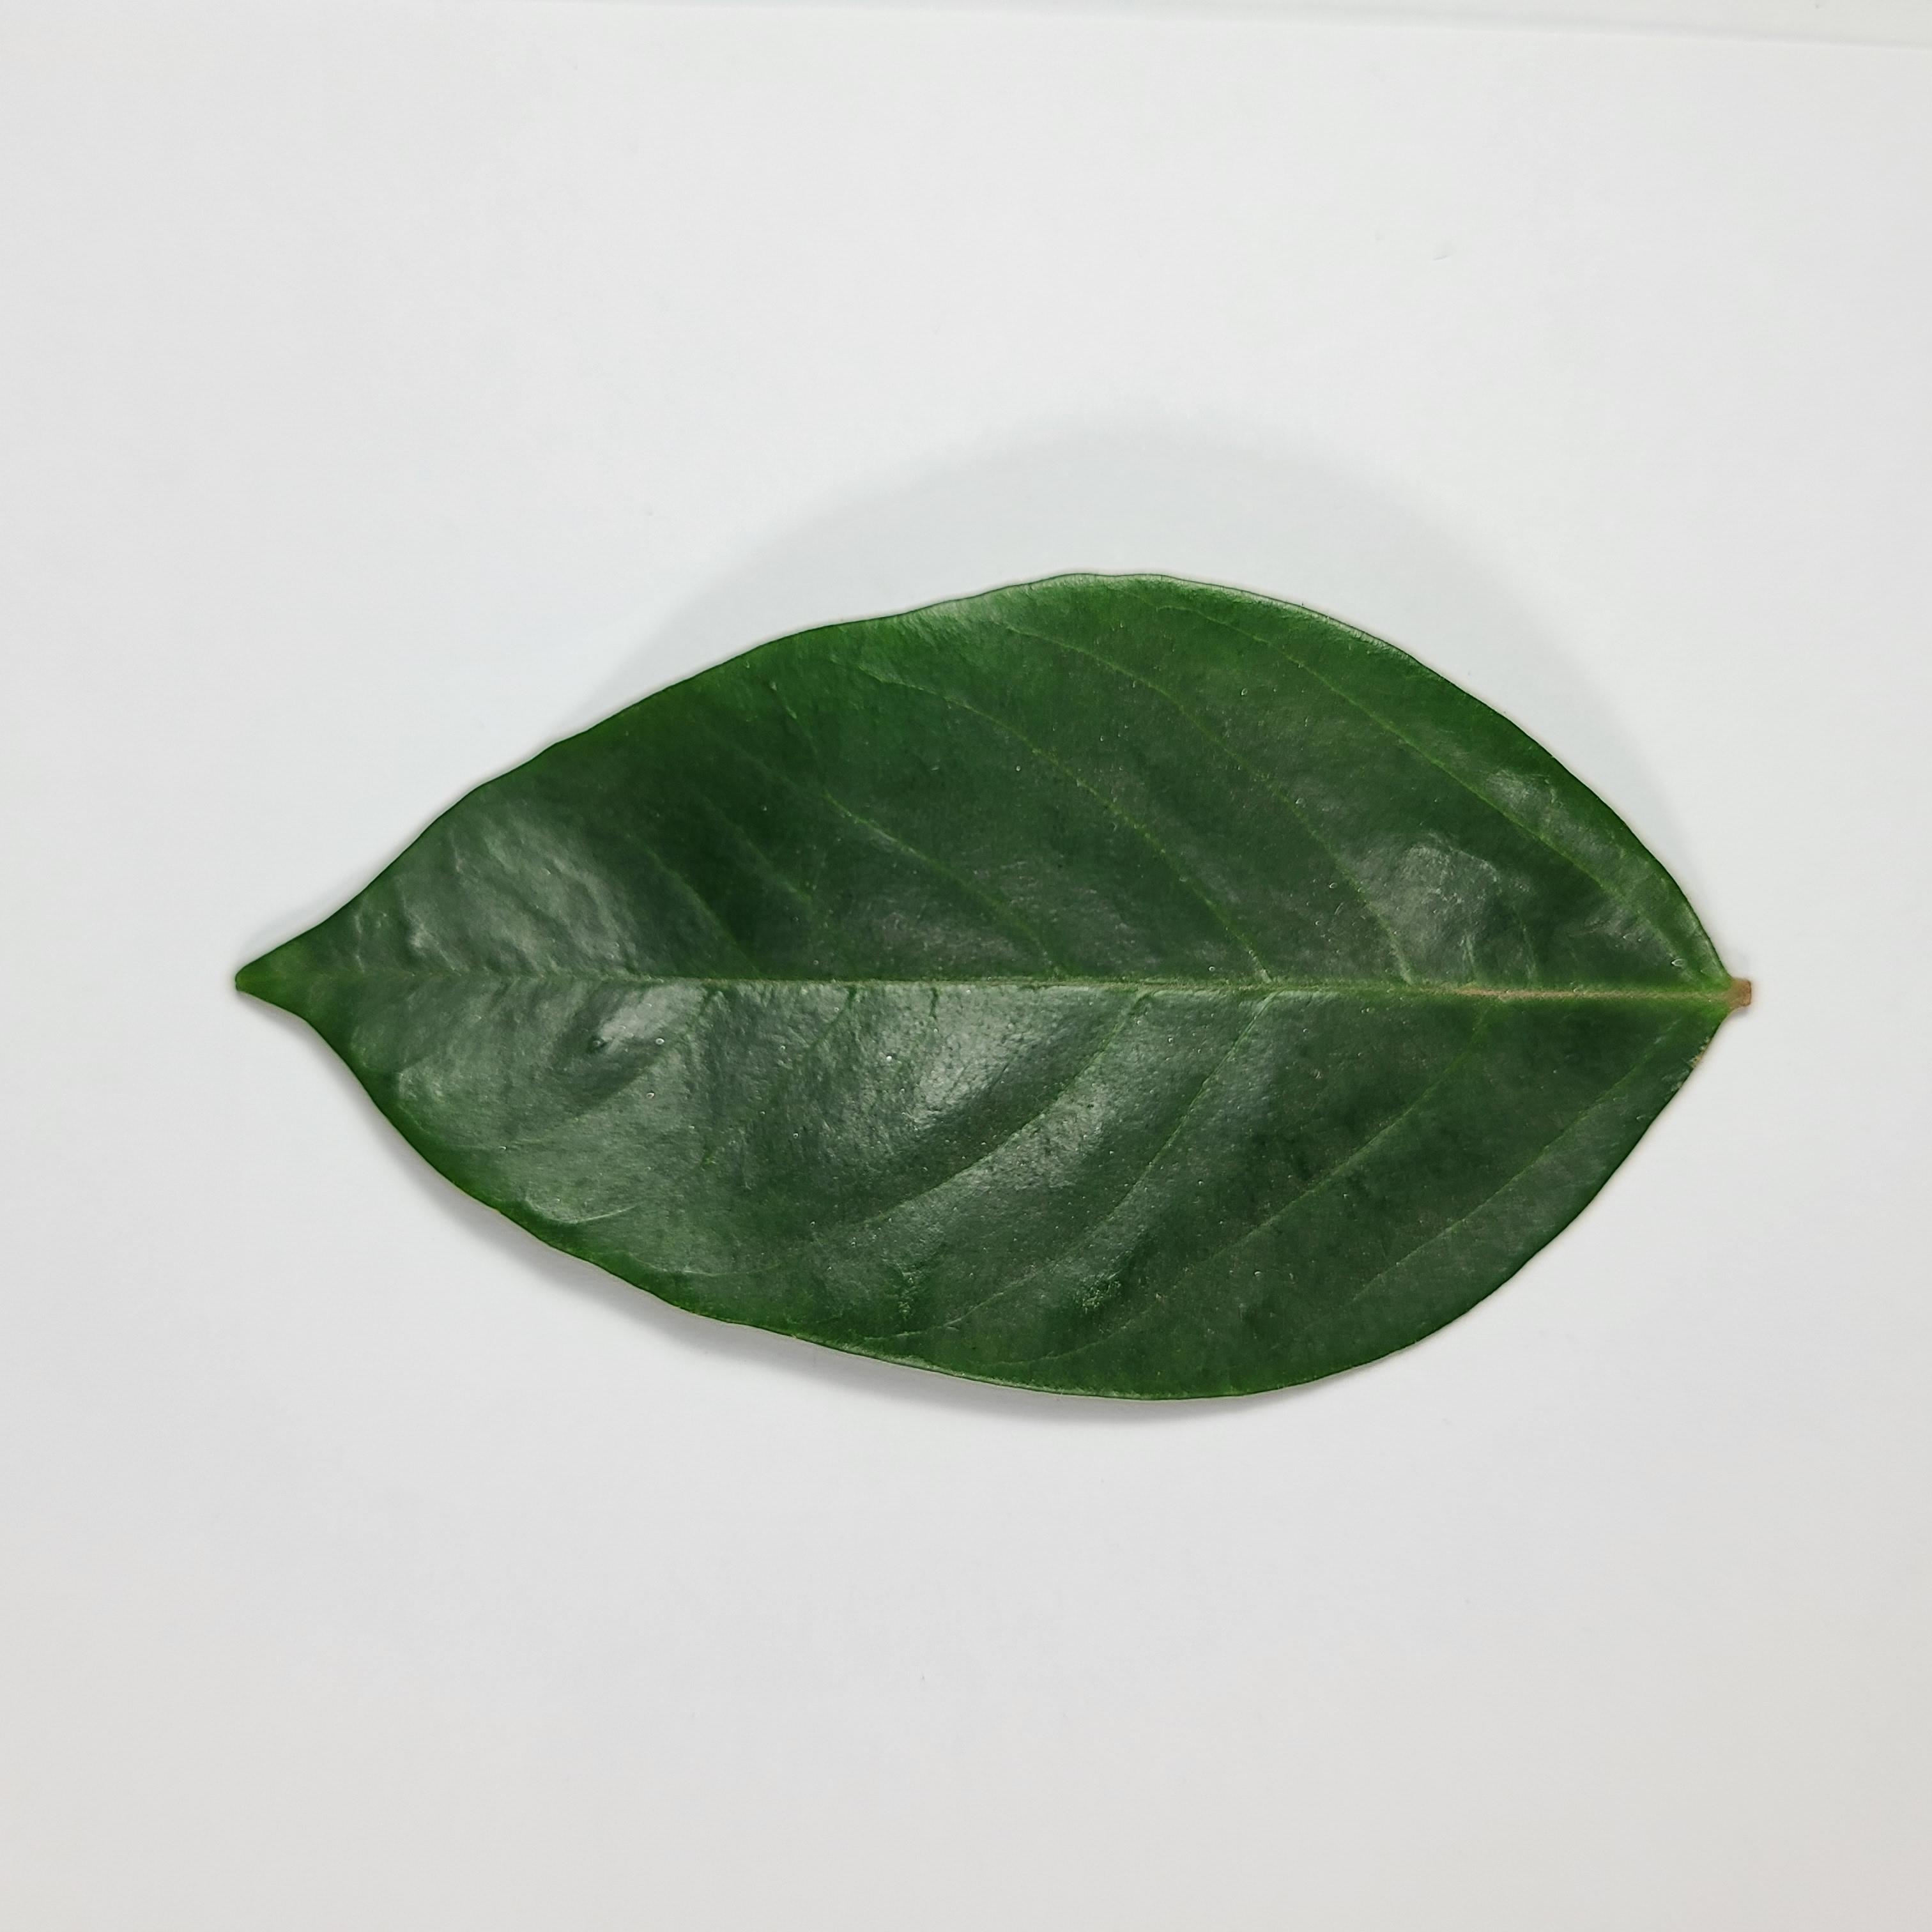
Label: Healthy Leaves